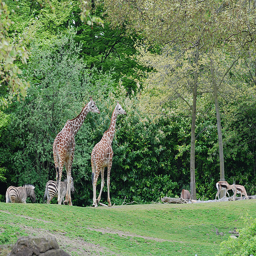
Two giraffes that are standing in the grass.
Two Zebras are standing in the wild together.
two giraffe and two zebra grazing in an open field with trees
Various African animals in pairs in an enclosure.
two giragges and some baby zebras at a zoo